Nuaman

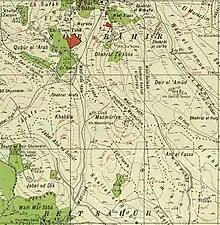
The area, entitled "Ni'man", in a 1940s Survey of Palestine map.

Nuaman itself is a tiny hamlet, built on a single street, and composed of roughly 25 houses, 13 of which existed, as shown by aerial photos of the period, before 1967. Since 1994, together with Al Khas to the west, Nuaman has been governed by a village council of five members appointed by the Palestinian Authority.